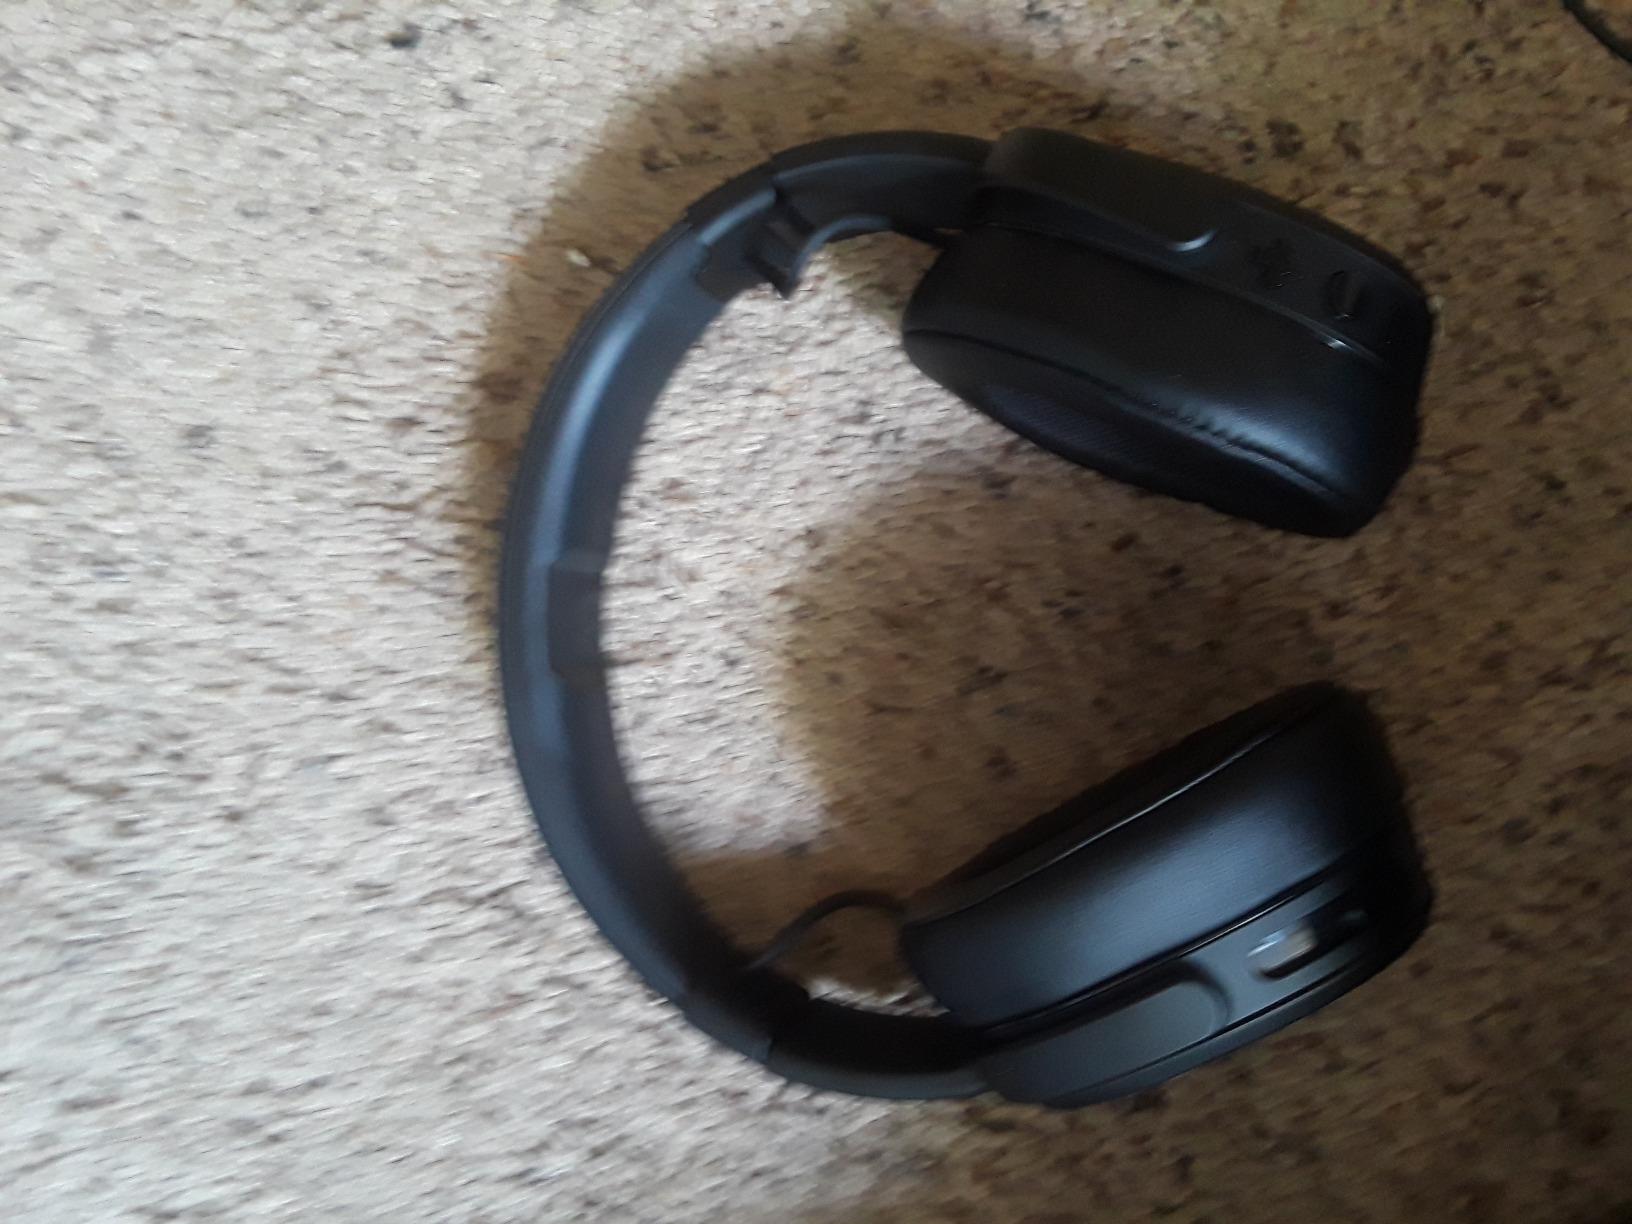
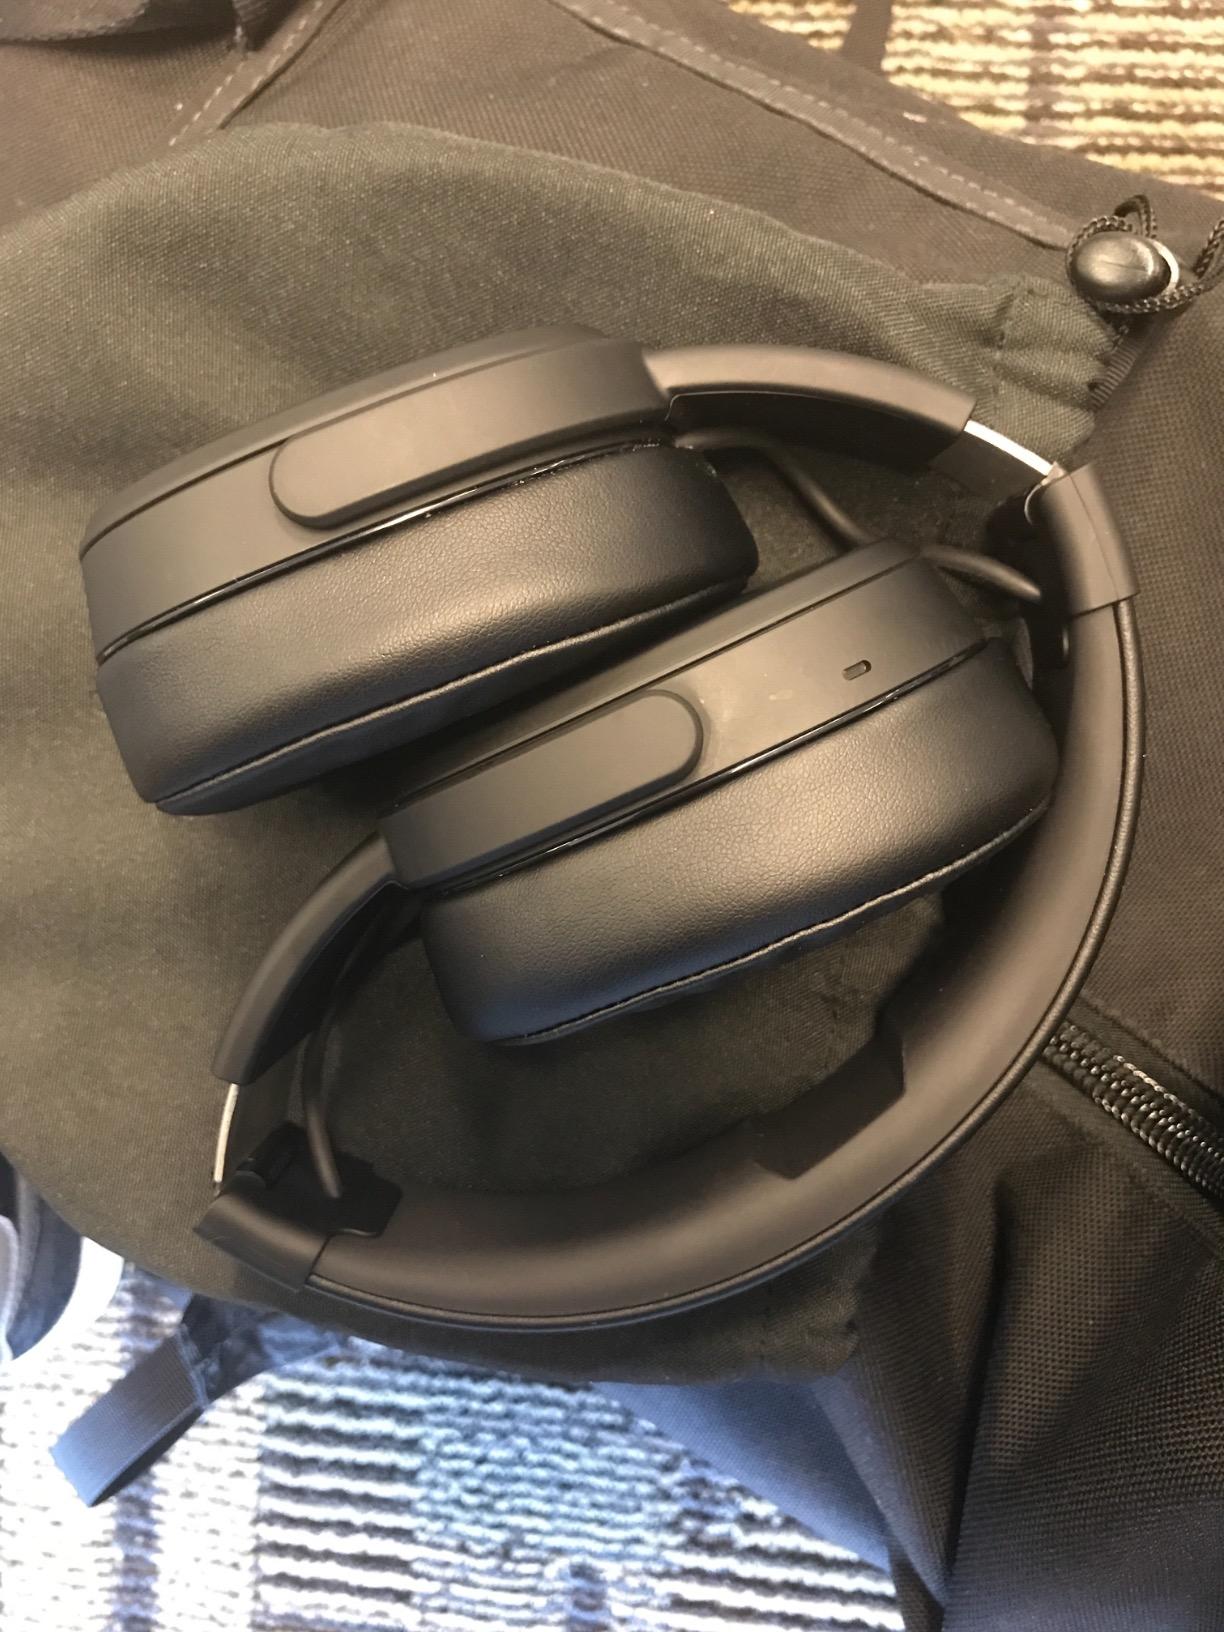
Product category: headphones
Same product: yes